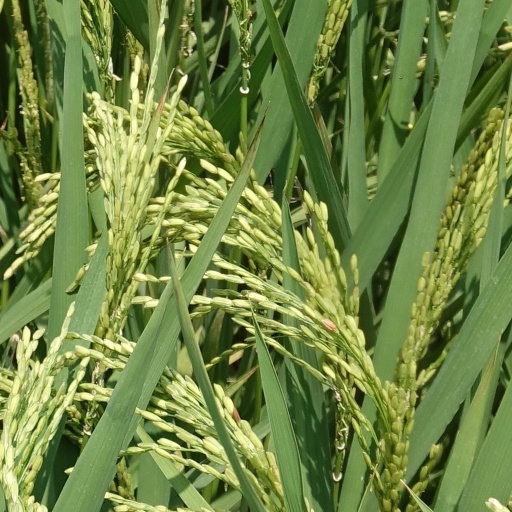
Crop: rice